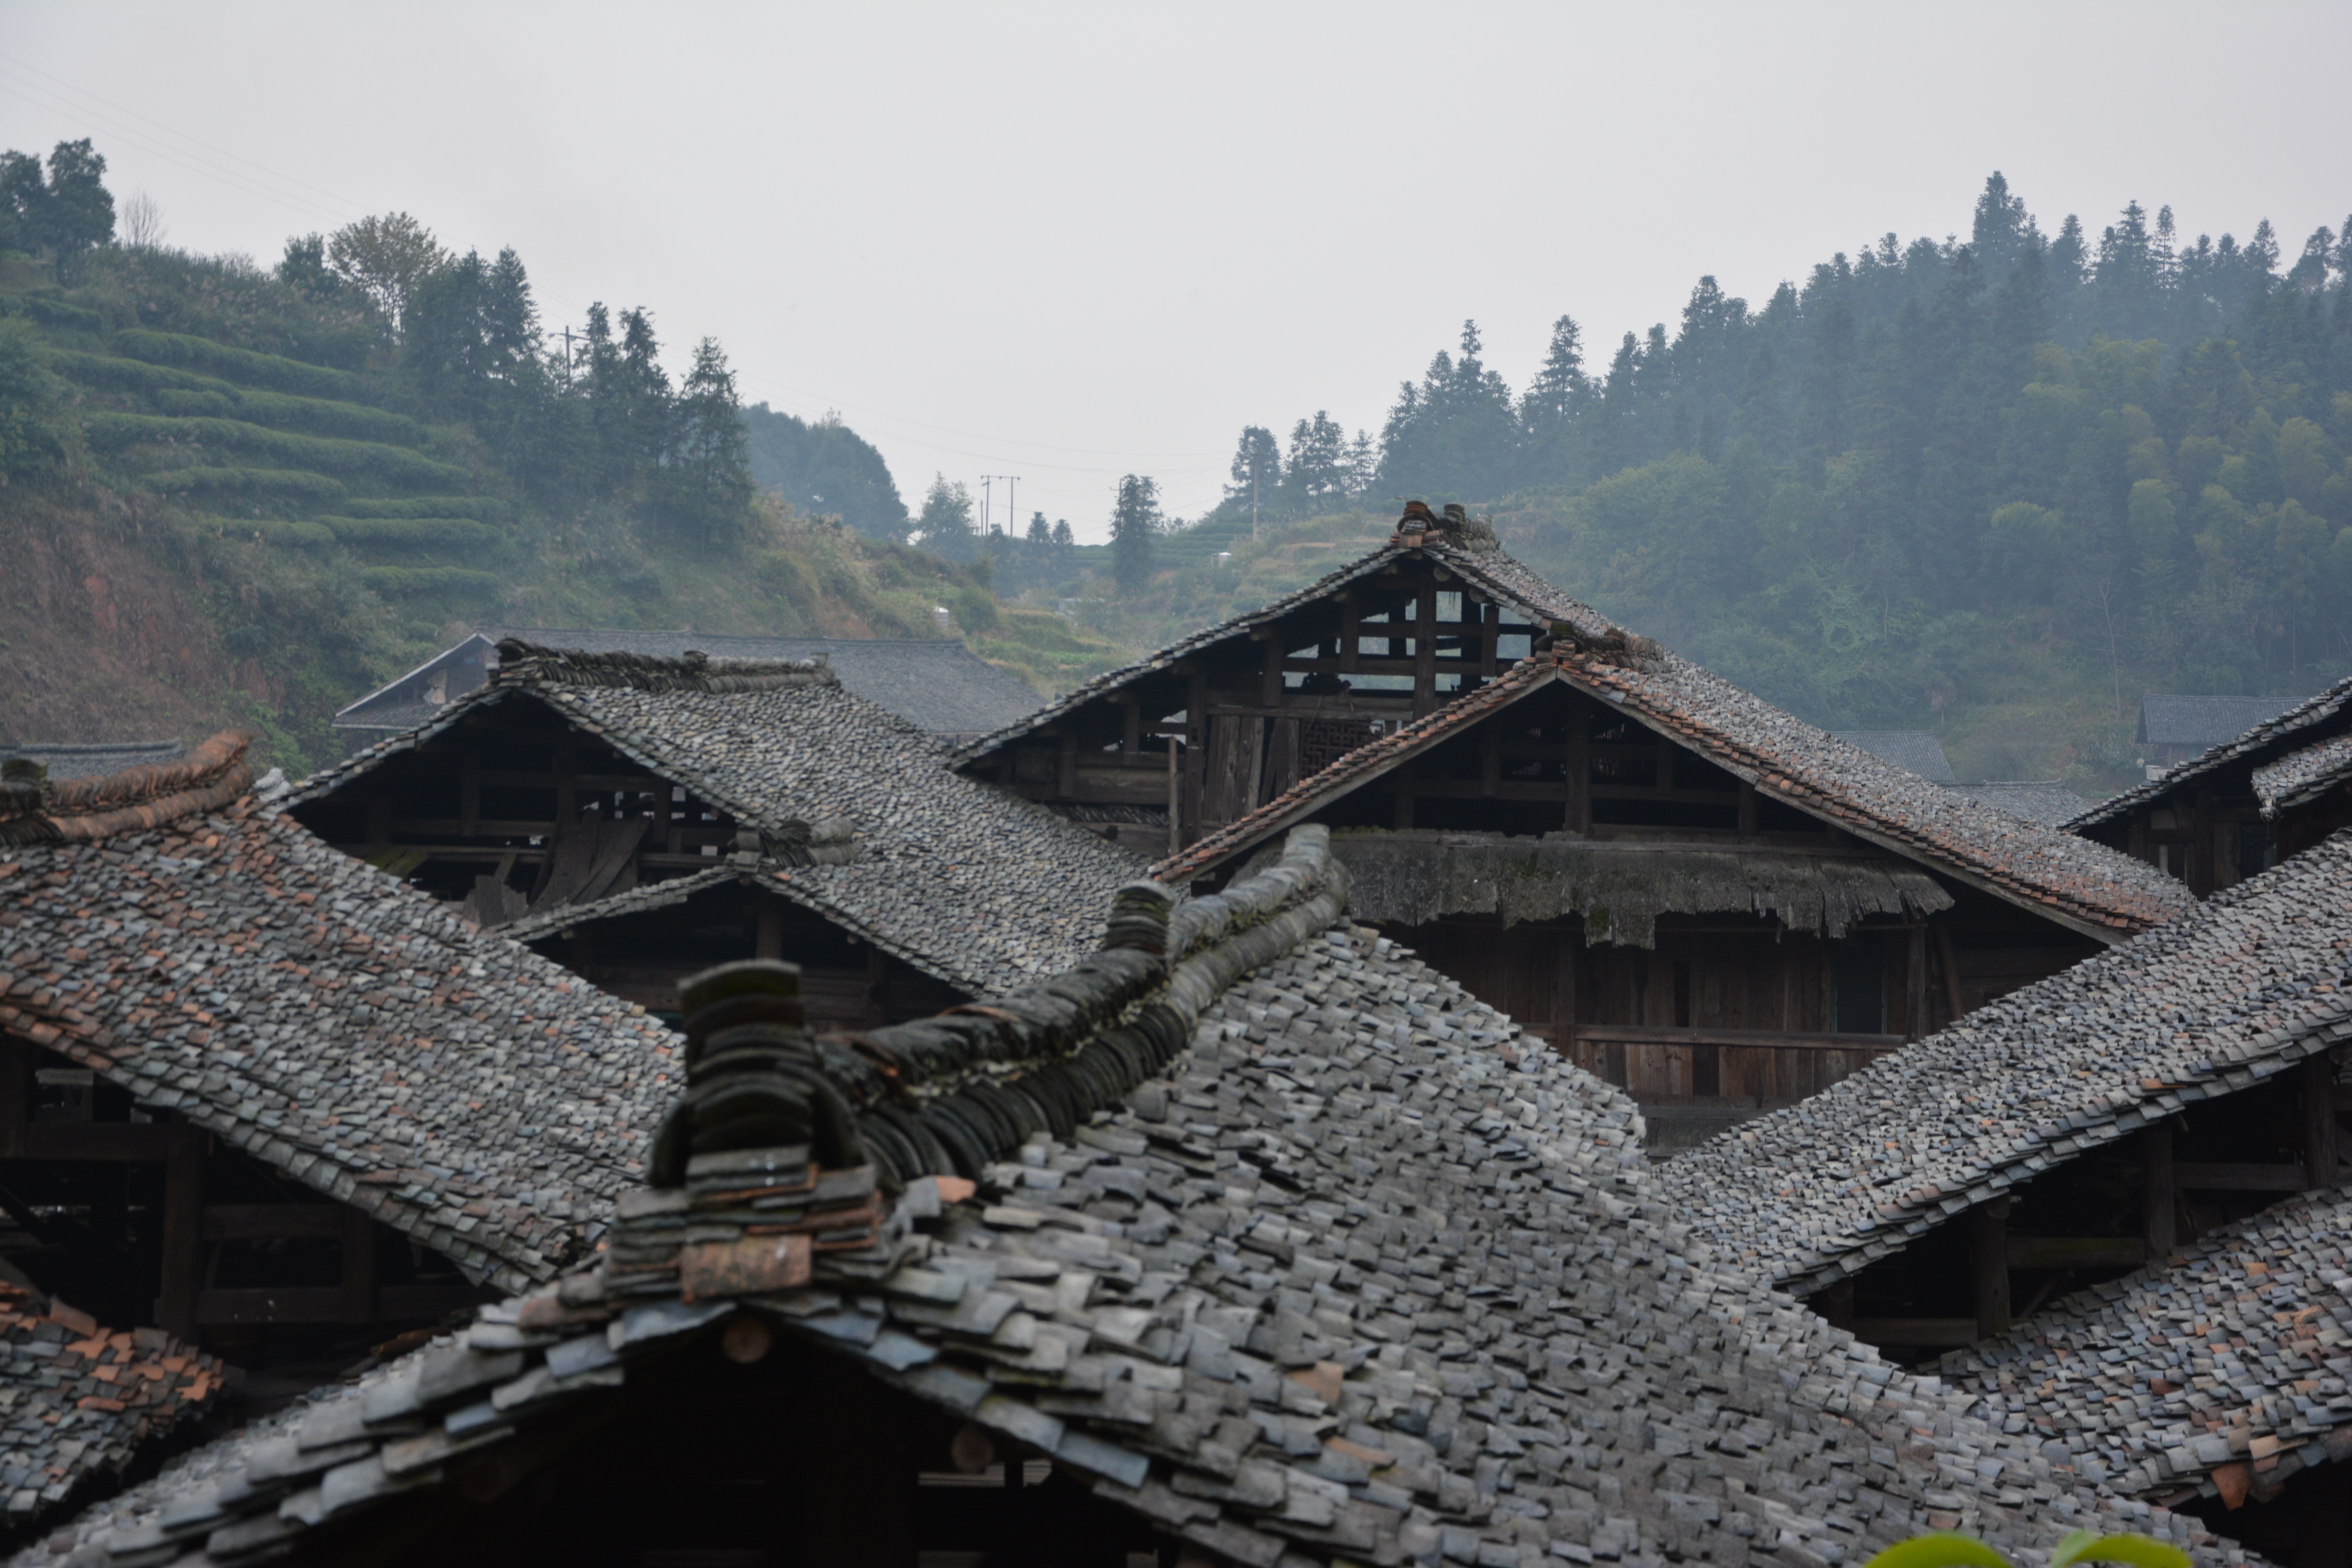
mountain, architecture, mountain range, village, construction, chinese, brown, hillside, residence, property, exterior, residential, flora, plants, housing, trees, buildings, alps, ruins, homes, houses, tiles, landscapes, clay, patterns, china, traditional, roofs, architectural, hilly, designs, mountainous landforms